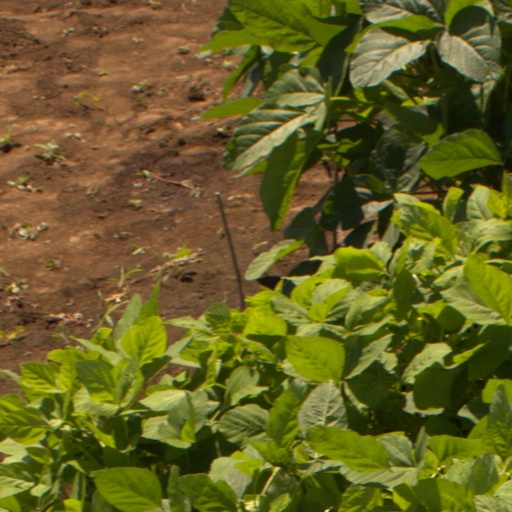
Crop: soybean